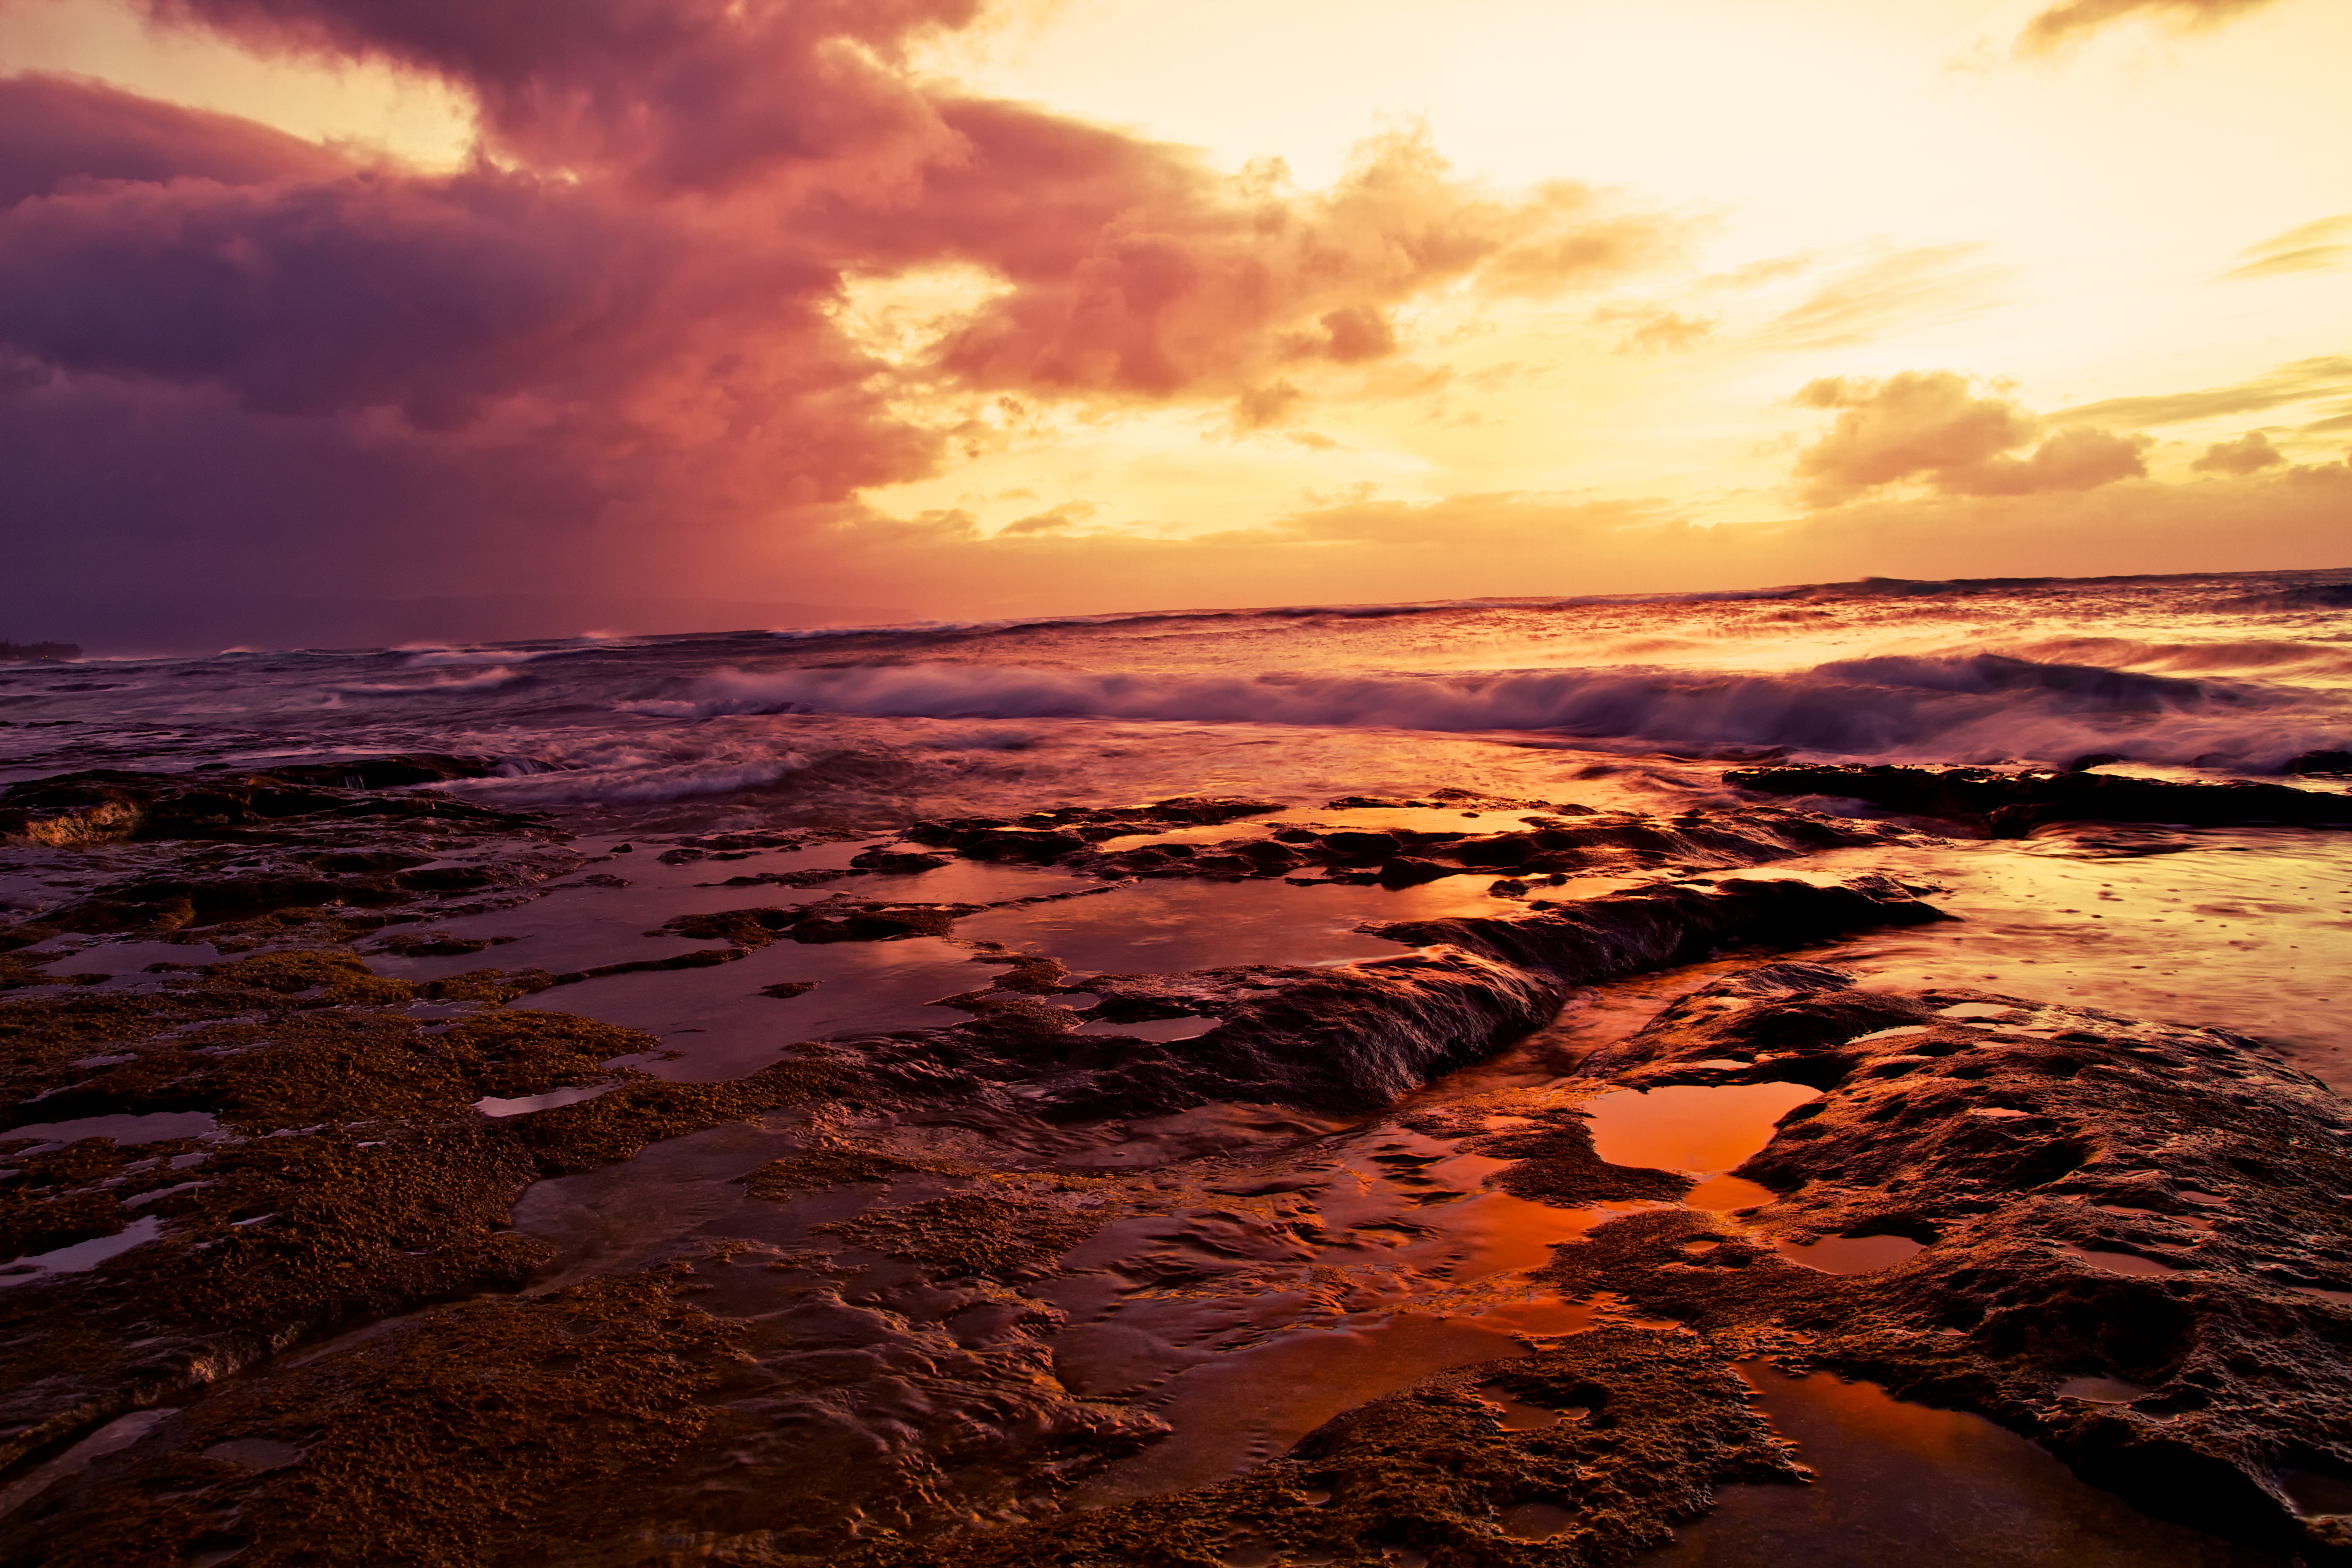
beach, sea, coast, water, rock, ocean, horizon, cloud, sun, sunrise, sunset, sunlight, morning, shore, wave, dawn, dusk, evening, canon, hawaii, colorful, north, eos, waves, colors, cool, canon7d, crazy, 7d, tamron1750, paciffic, afterglow, wind wave